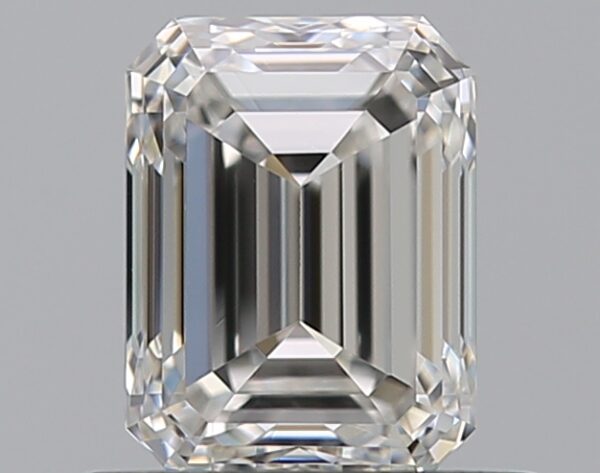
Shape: emerald
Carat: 0.7
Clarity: IF
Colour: F
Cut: VG
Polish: EX
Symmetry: VG
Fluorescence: N
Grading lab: GIA
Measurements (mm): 5.53 x 4.18 x 2.93